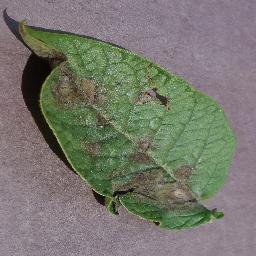
Label: Potato___Late_blight